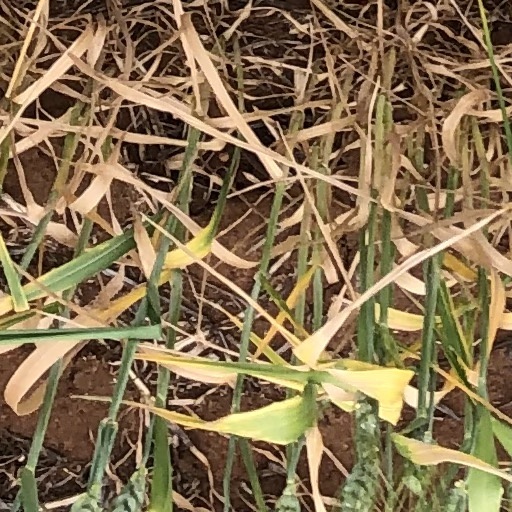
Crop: wheat